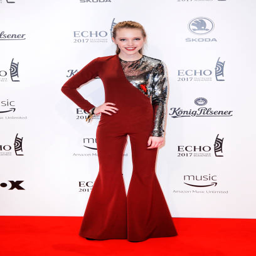
musical artist during the award red carpet .